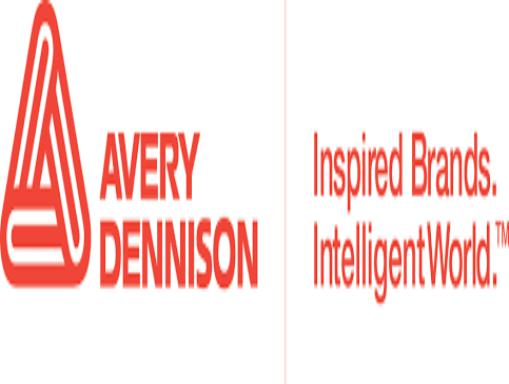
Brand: avery dennison-2
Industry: Others